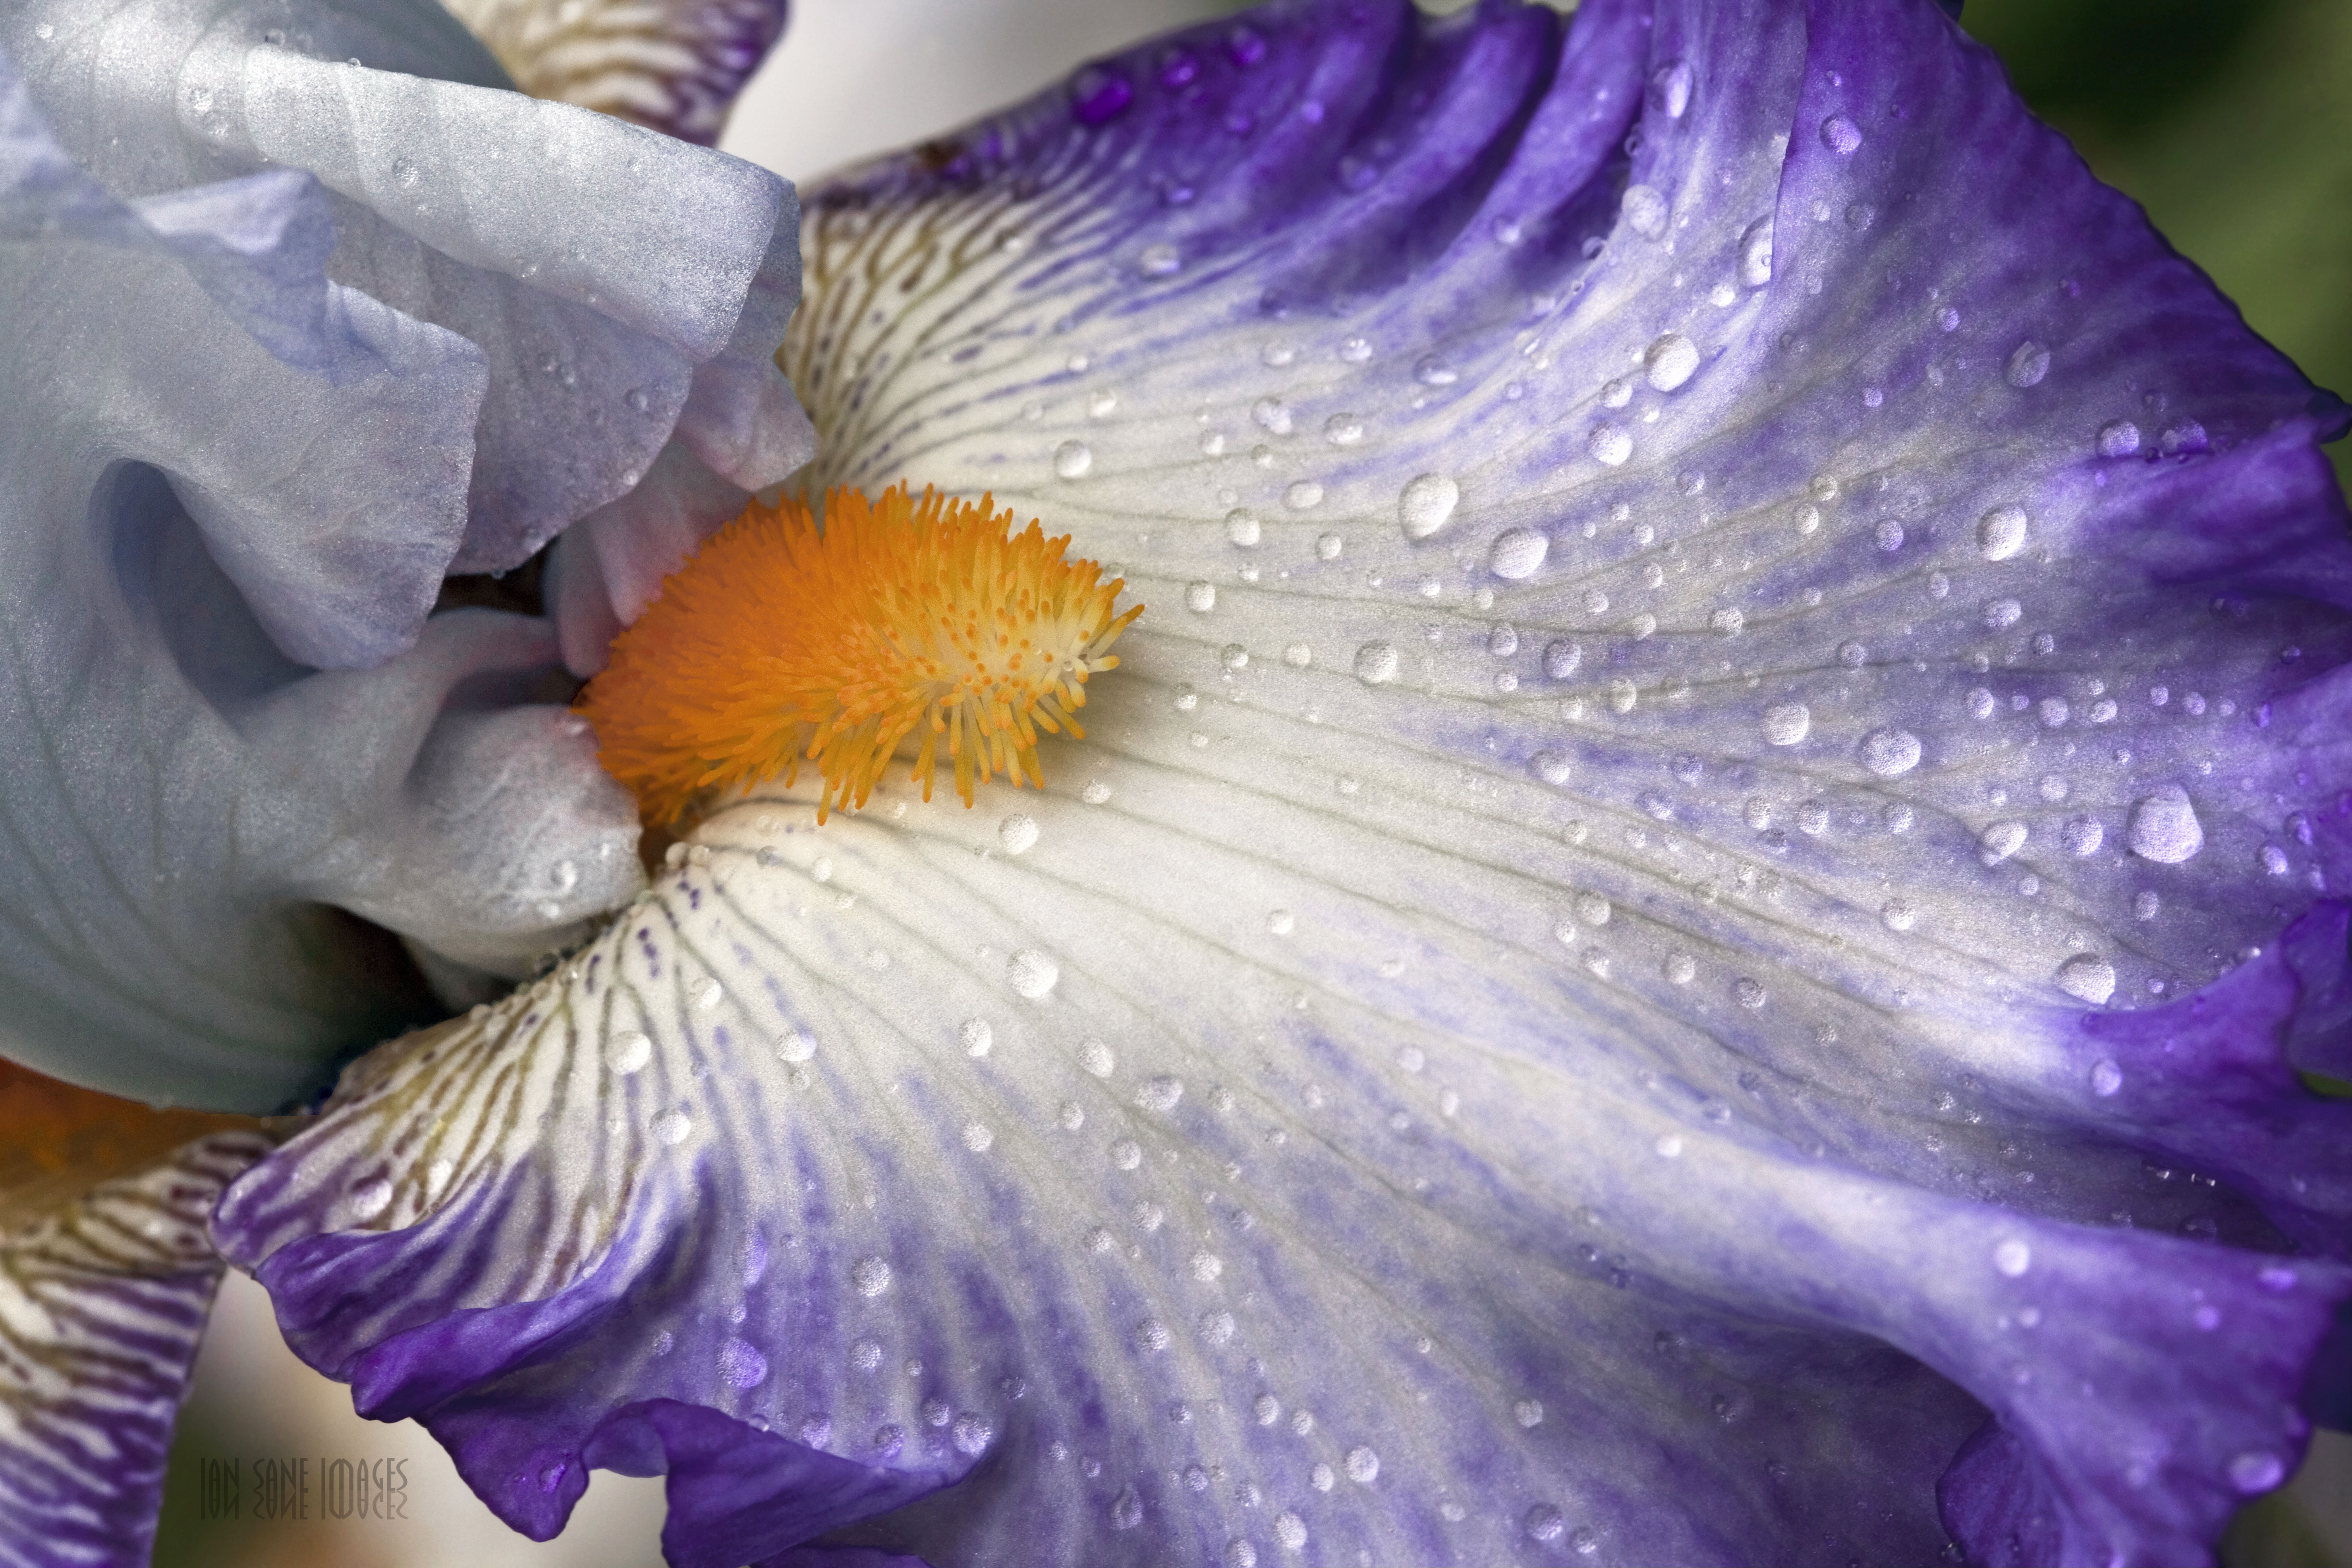
blossom, plant, camera, photography, flower, purple, petal, lens, macro, canon, two, blue, yellow, flora, close up, human body, festival, eos, cool image, is, iris, eye, mark, ii, 5d, organ, images, usm, i, f28l, ef100mm, salem, oregon, ian, brooks, sane, keizer, schreinersirisgarden, macro photography, anirisspring, flowering plant, land plant, iris family